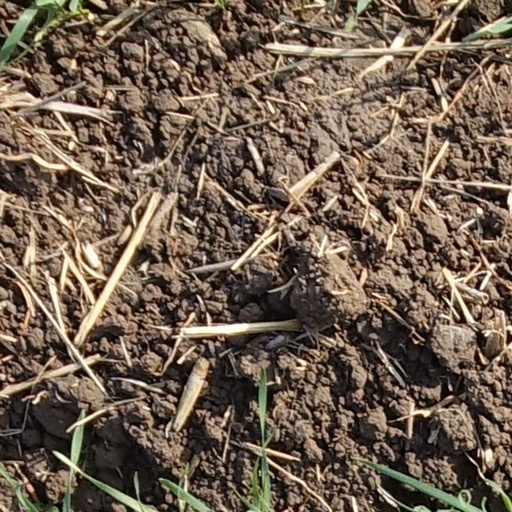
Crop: wheat